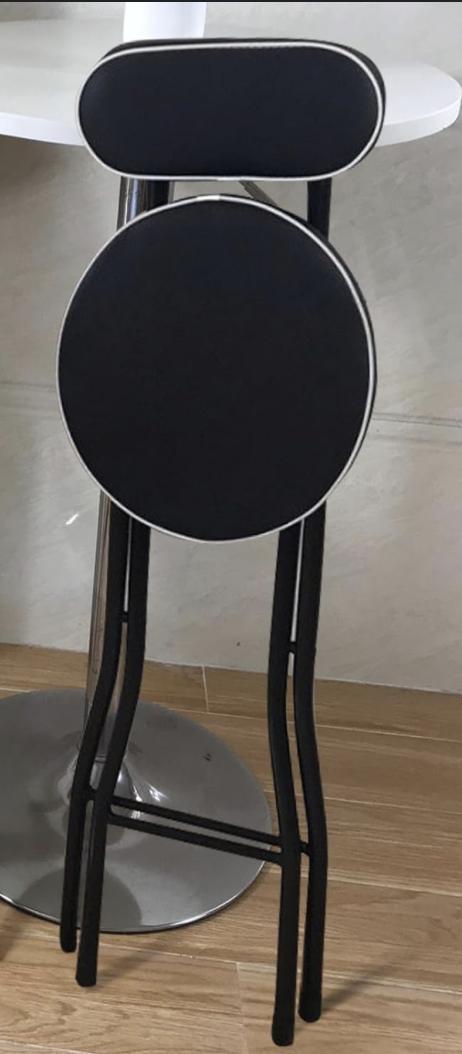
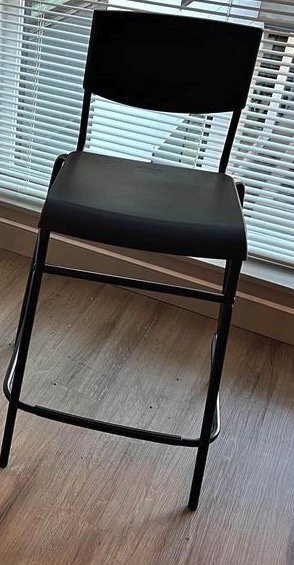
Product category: stool
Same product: no